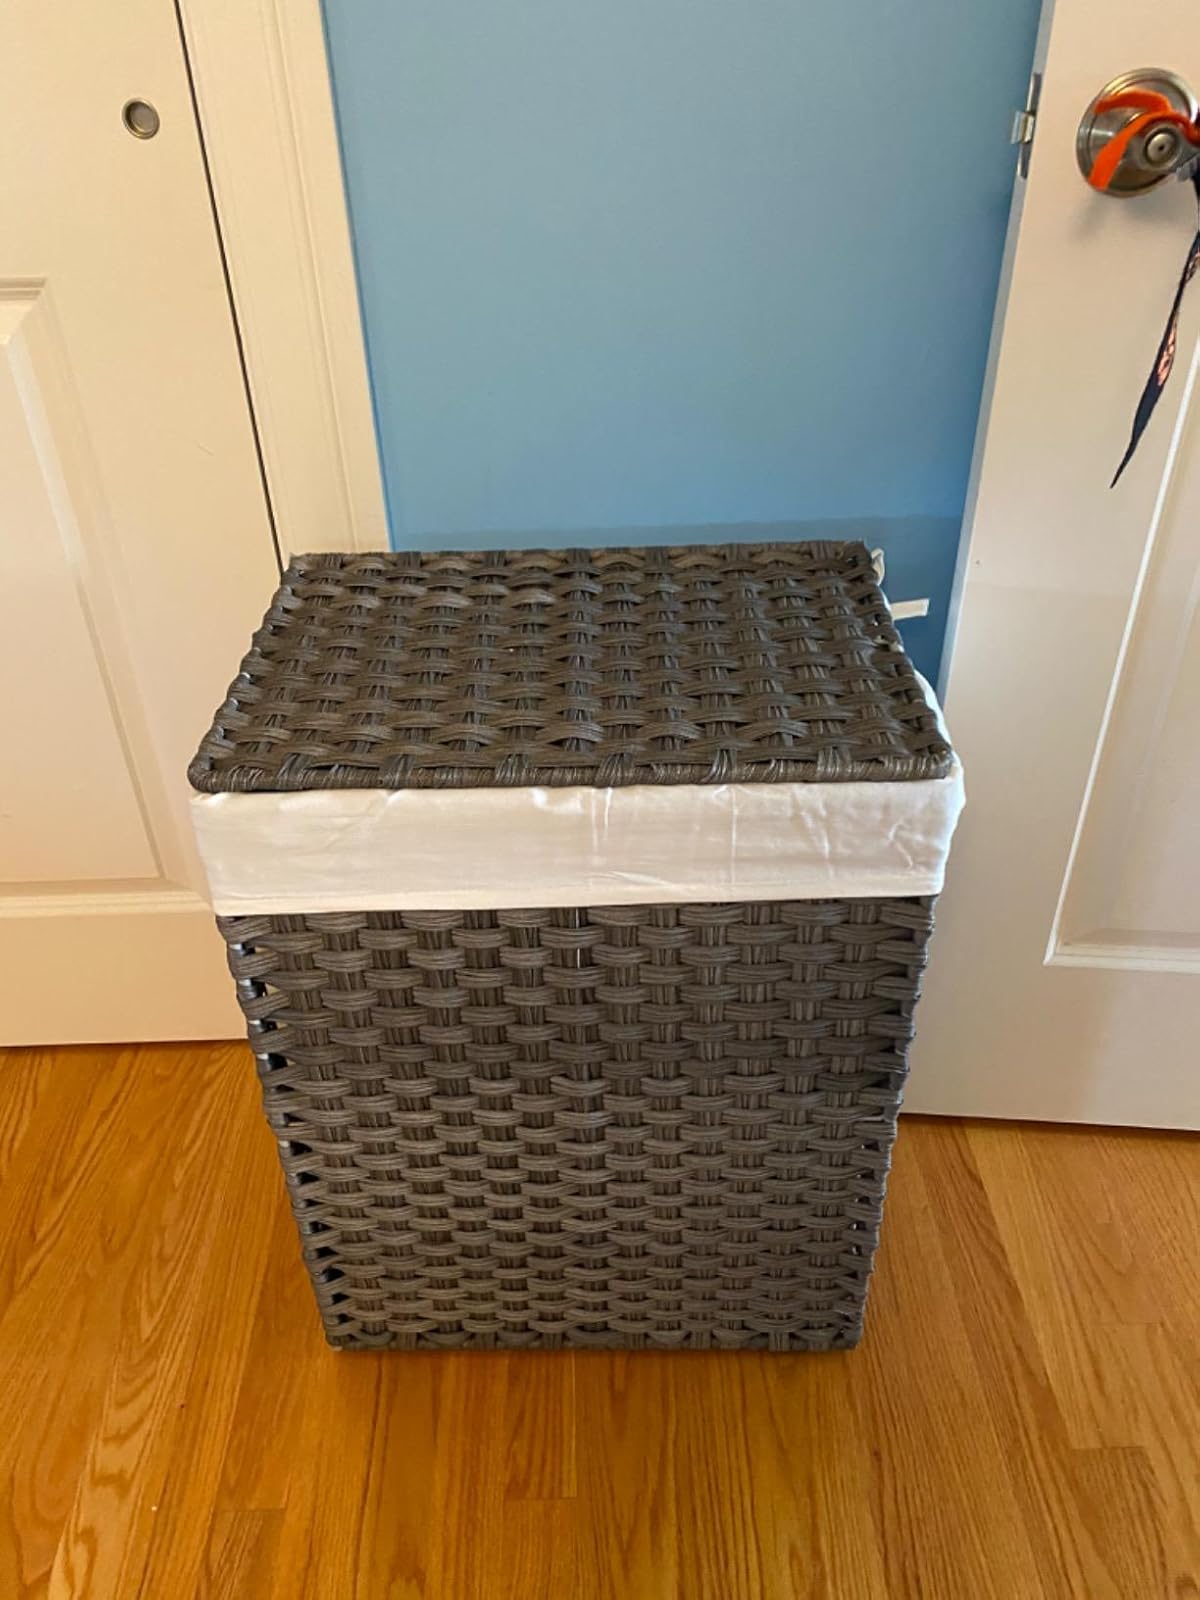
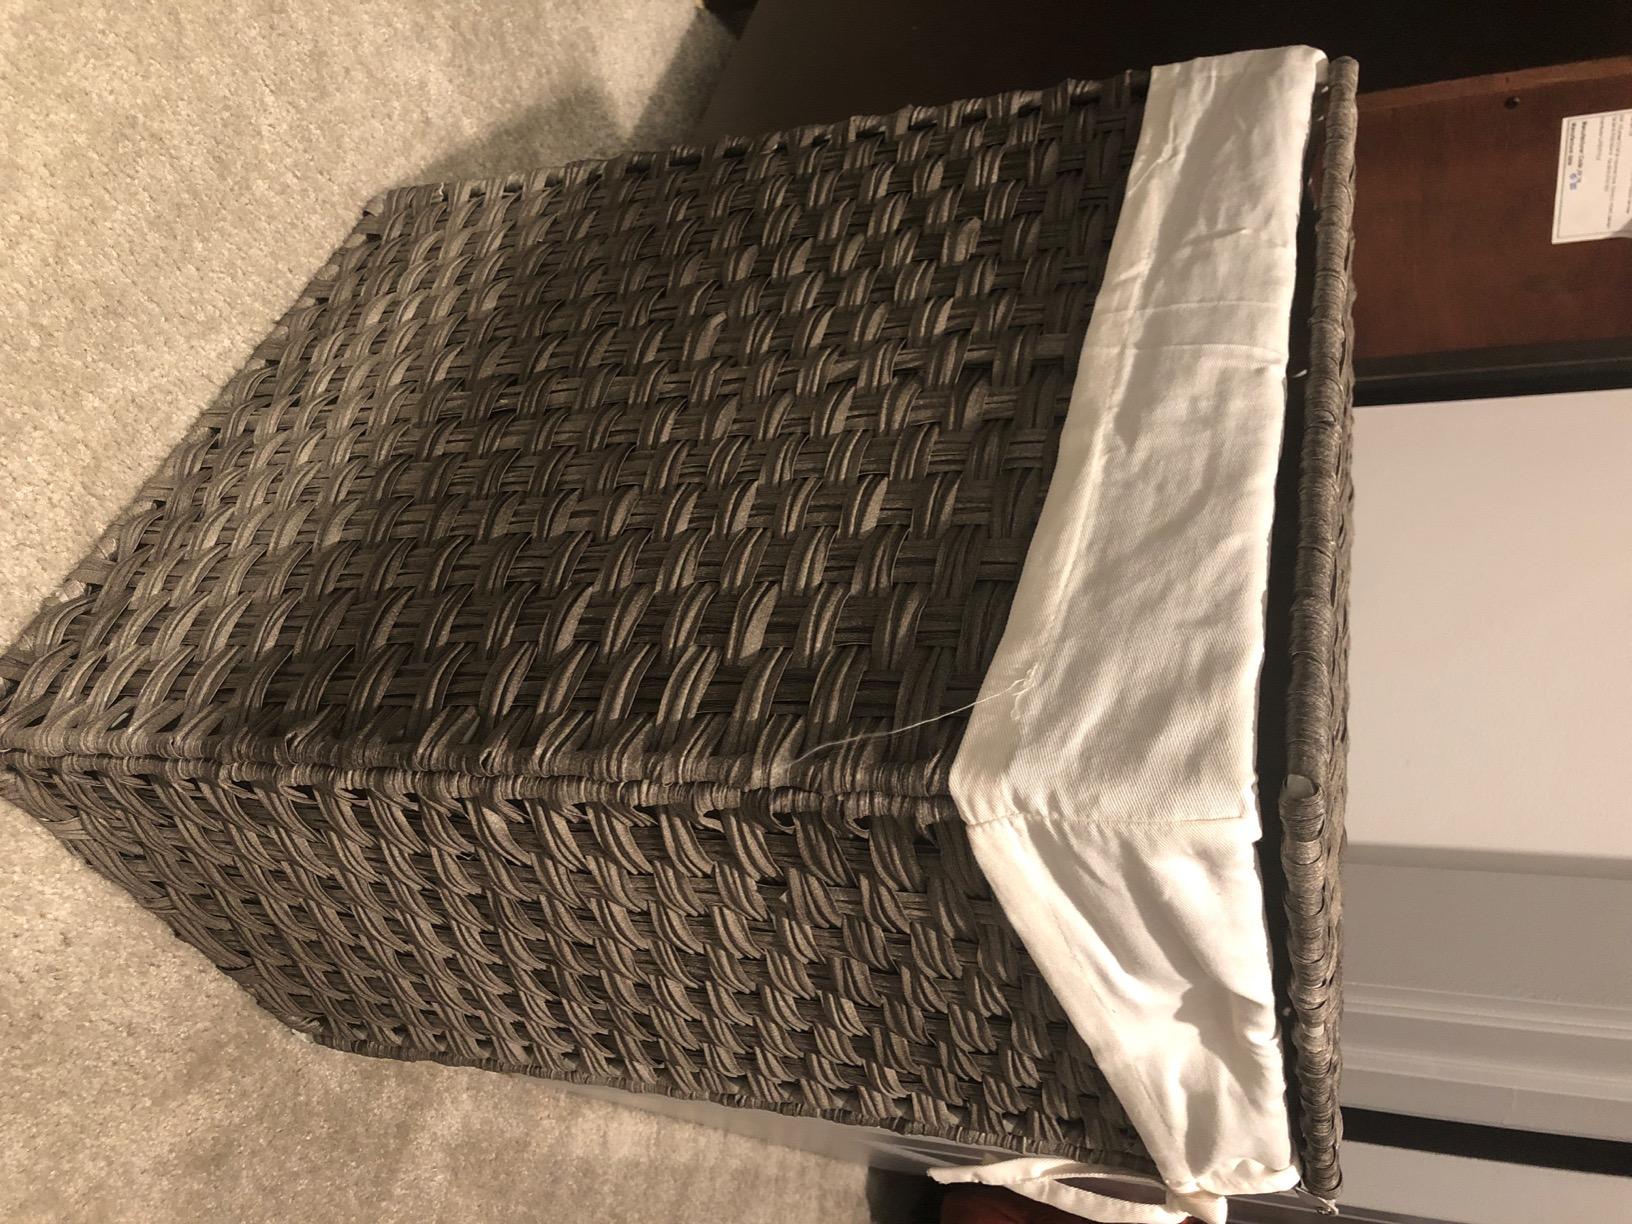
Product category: items_hamper
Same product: yes